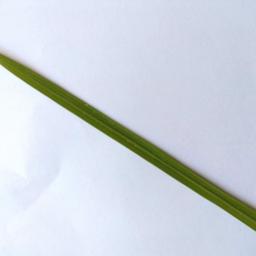
Label: Rice___Leaf_Blast